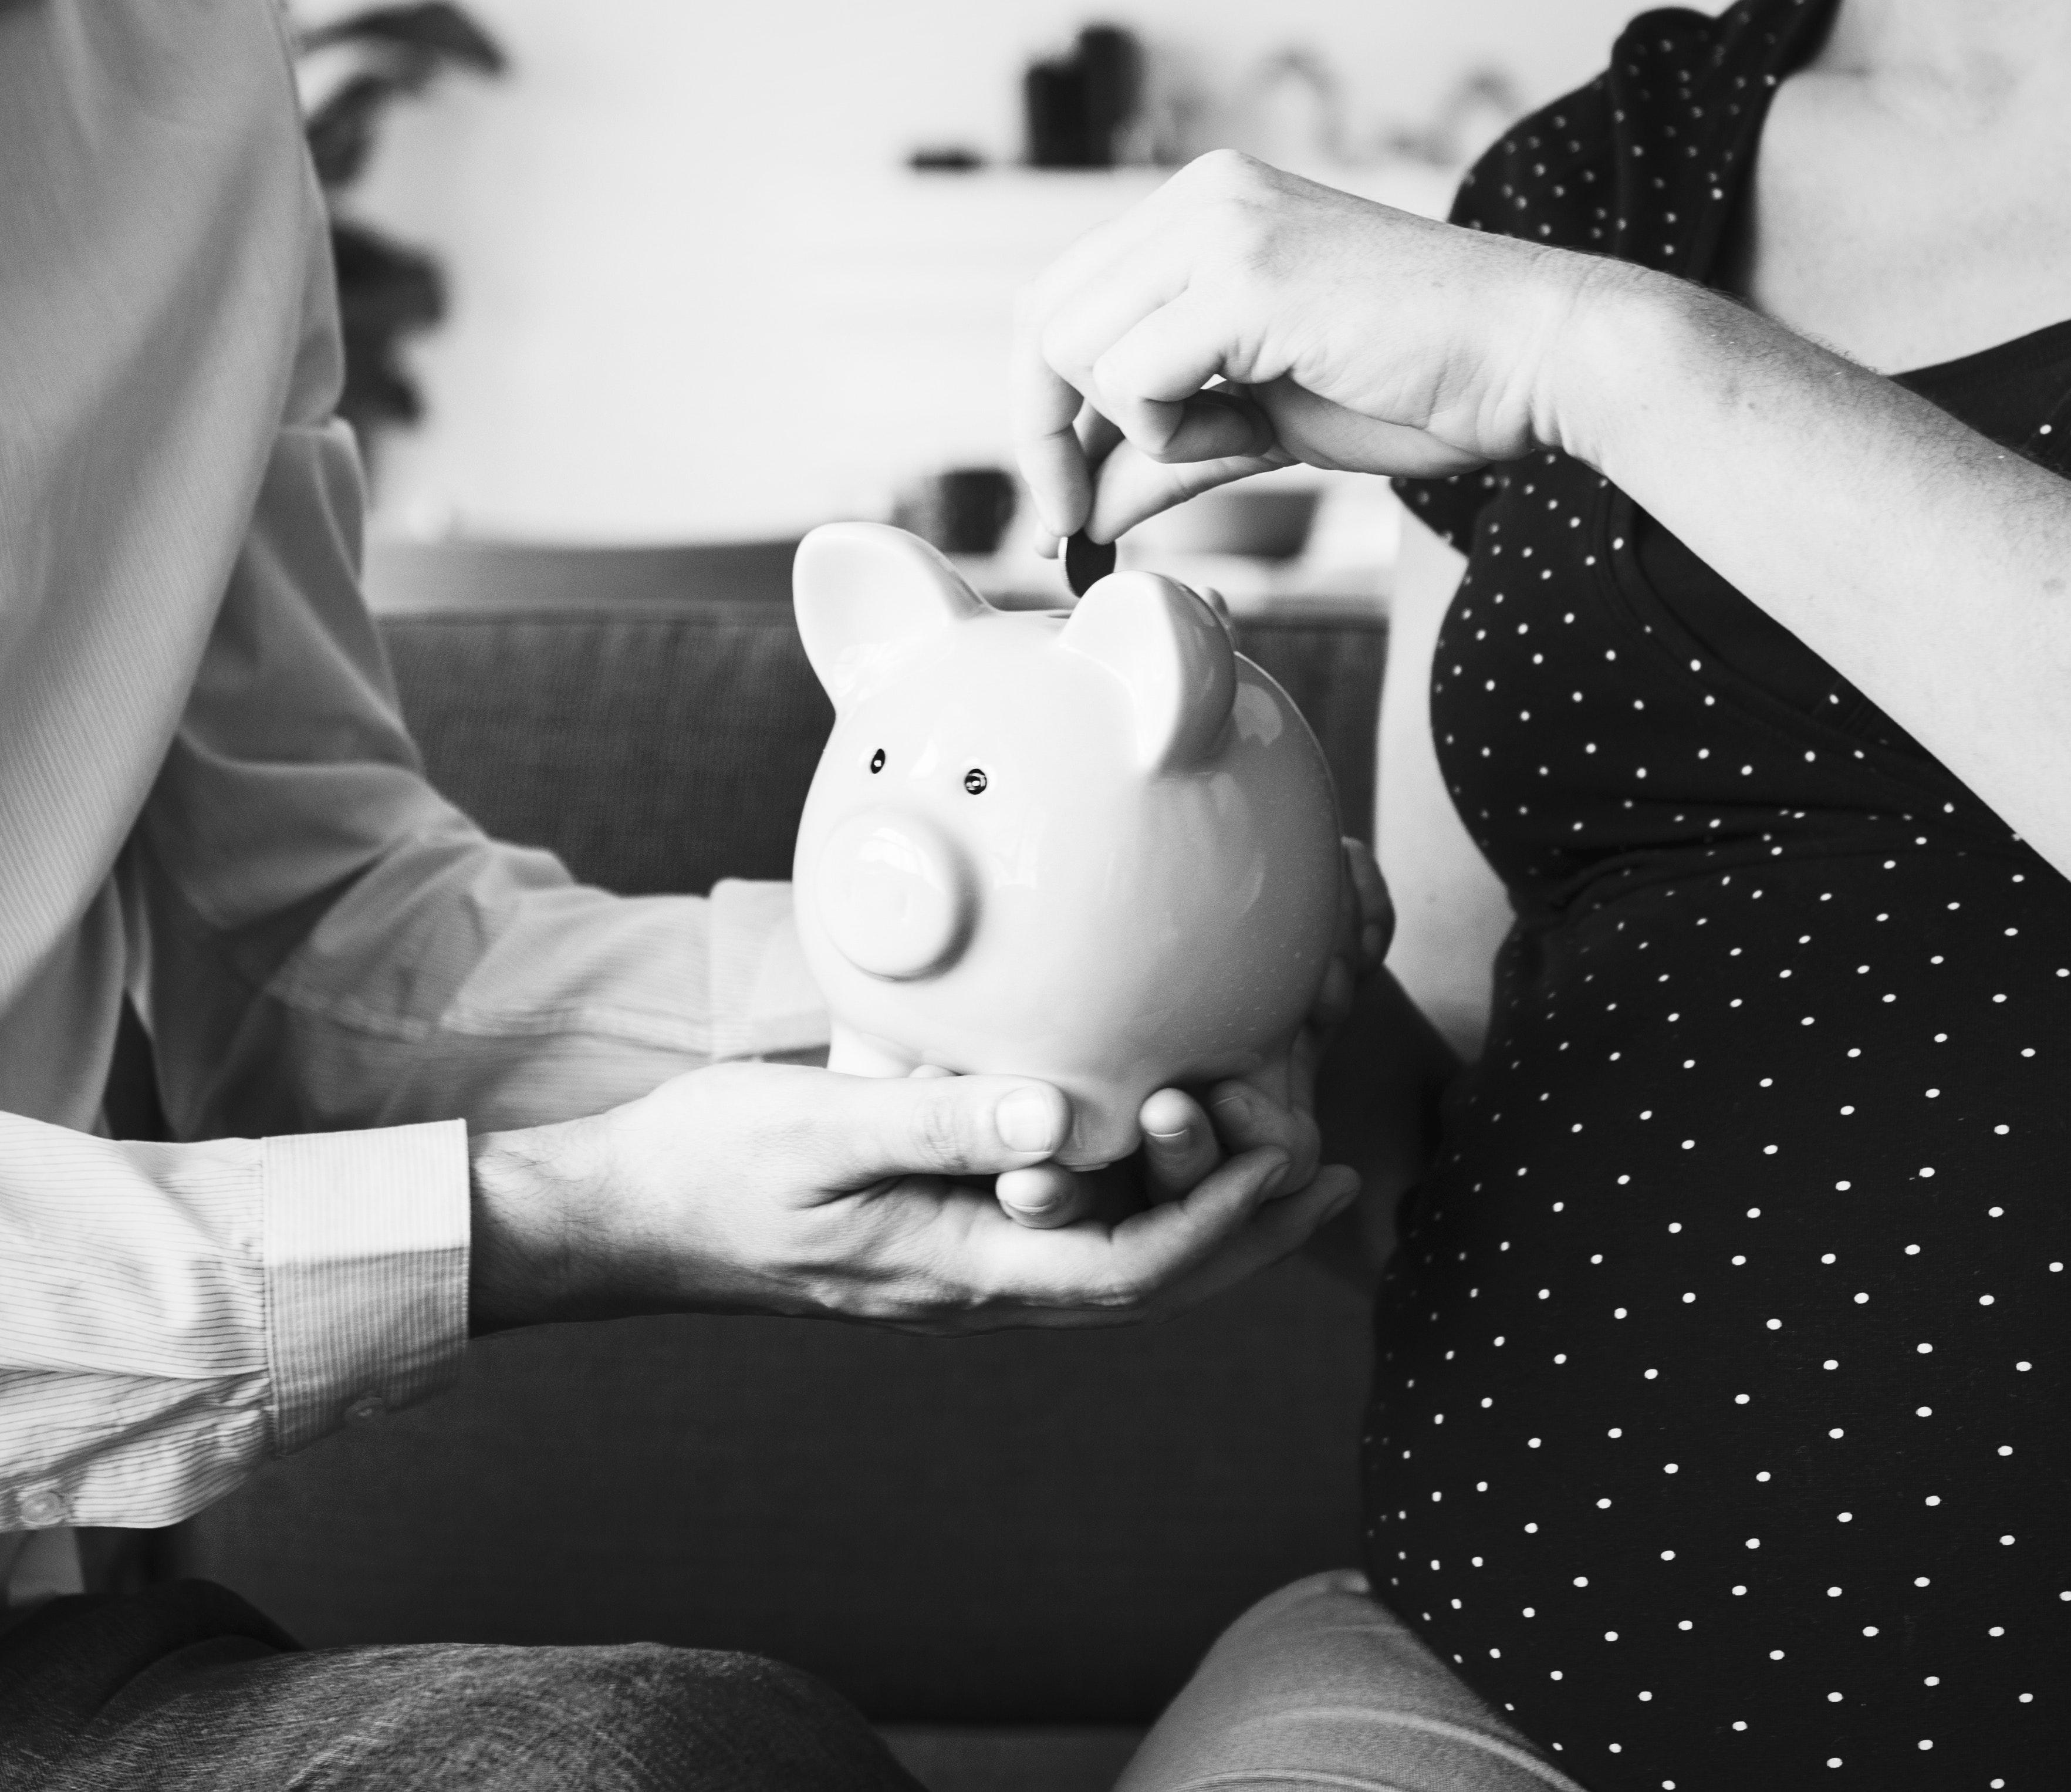
white, photograph, black, black and white, skin, monochrome photography, photography, hand, smile, emotion, snapshot, girl, sitting, child, human body, monochrome, human, finger, infant, portrait photography, happiness, ear, human behavior, neck, fun